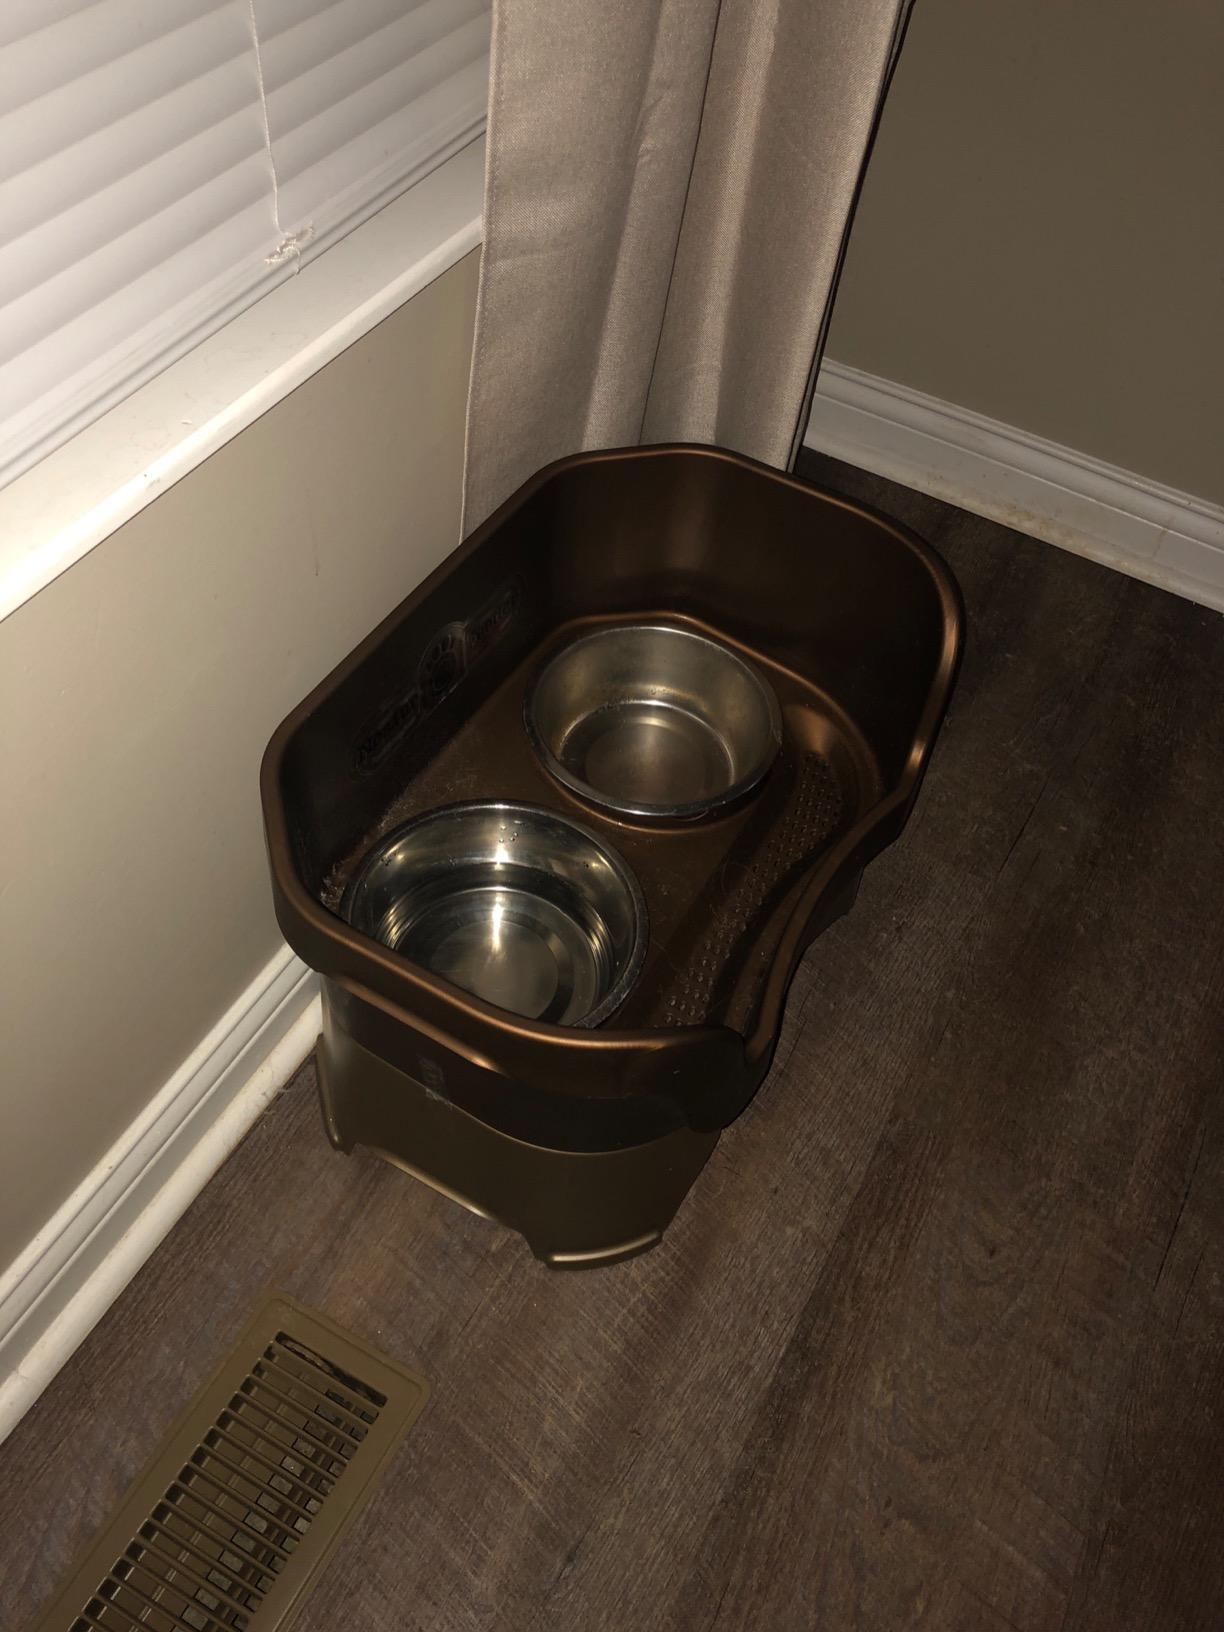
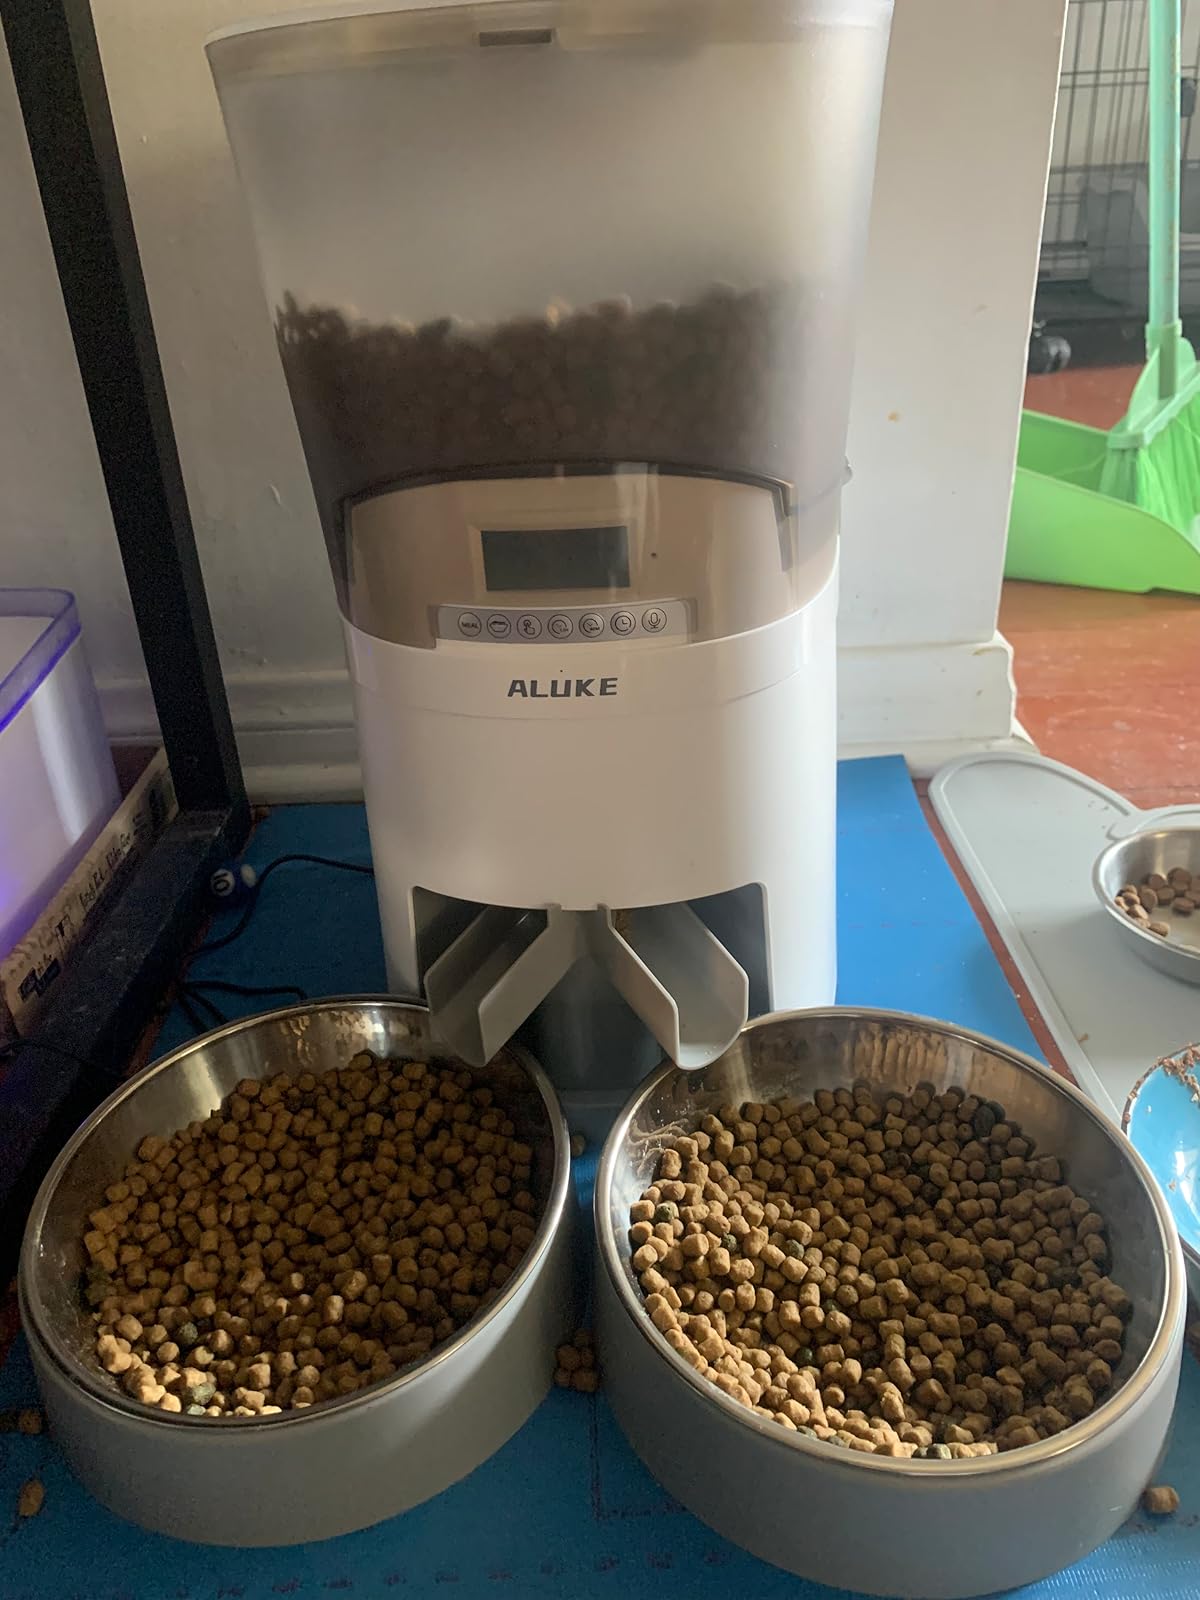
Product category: items_feeder
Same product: no